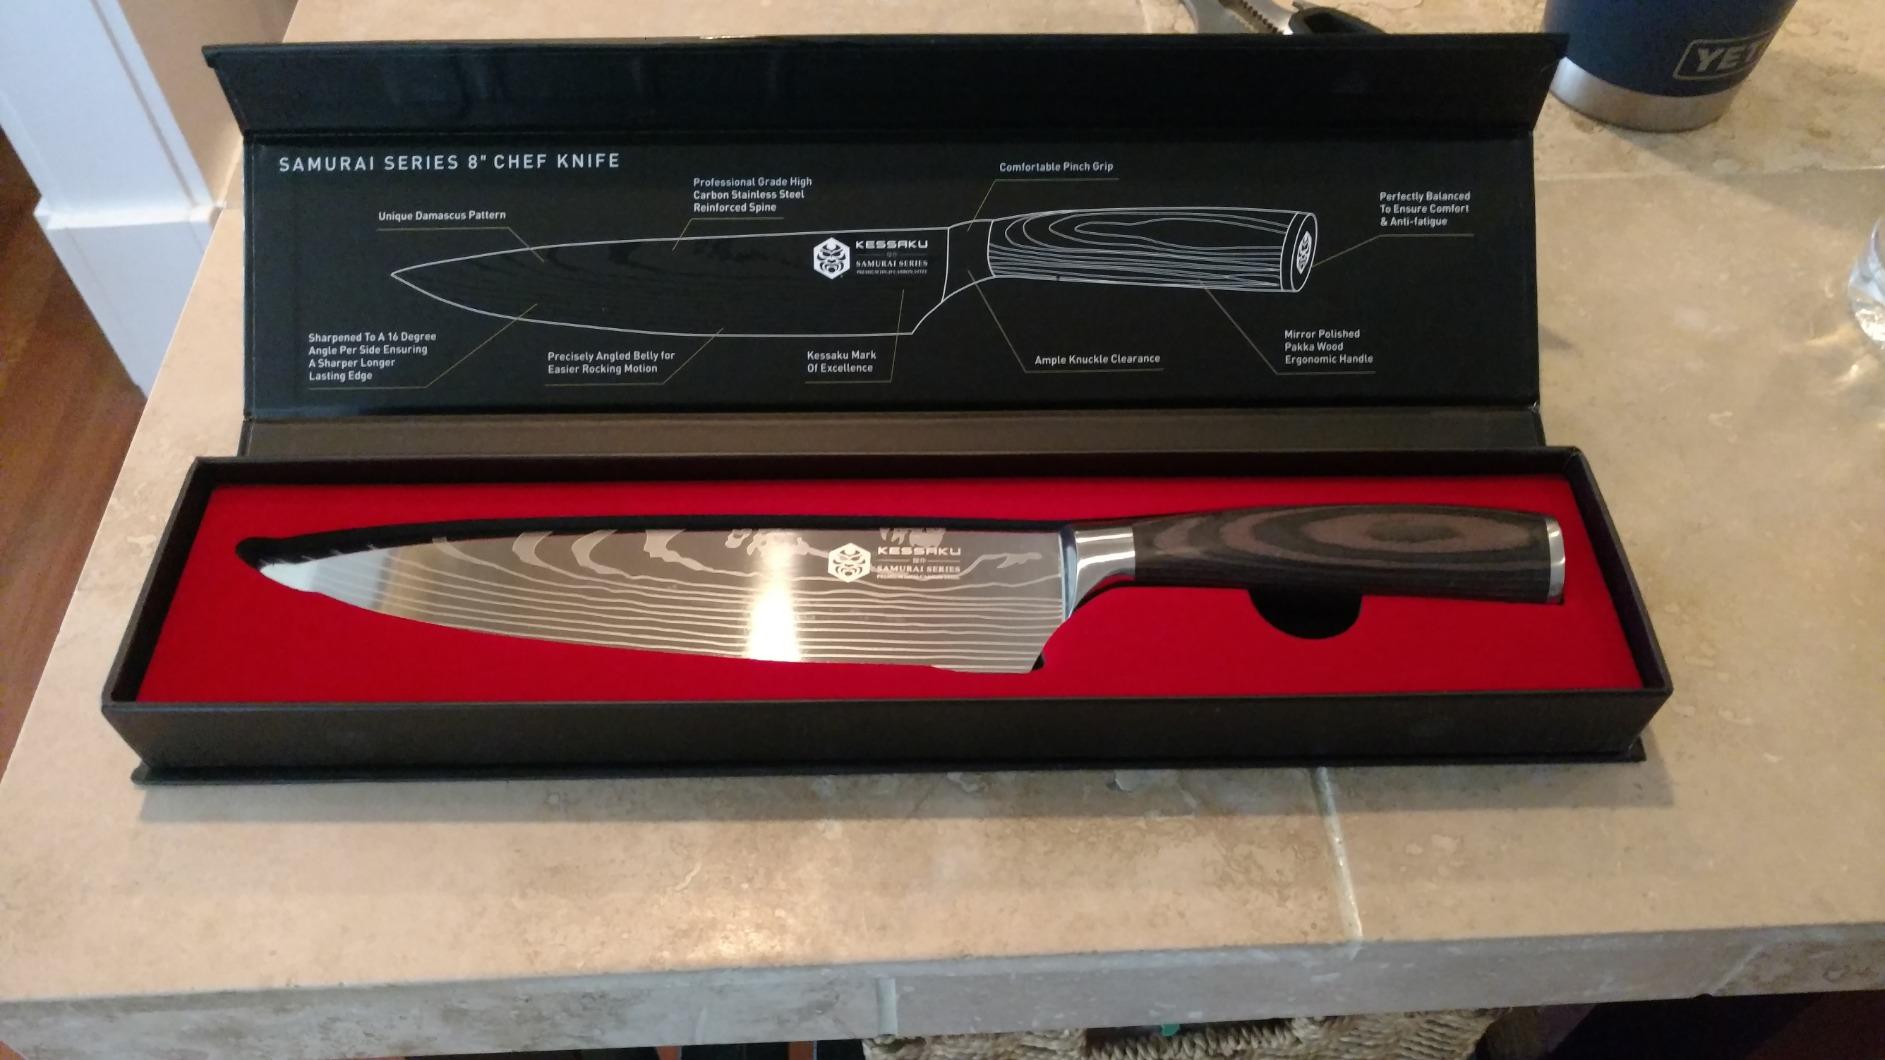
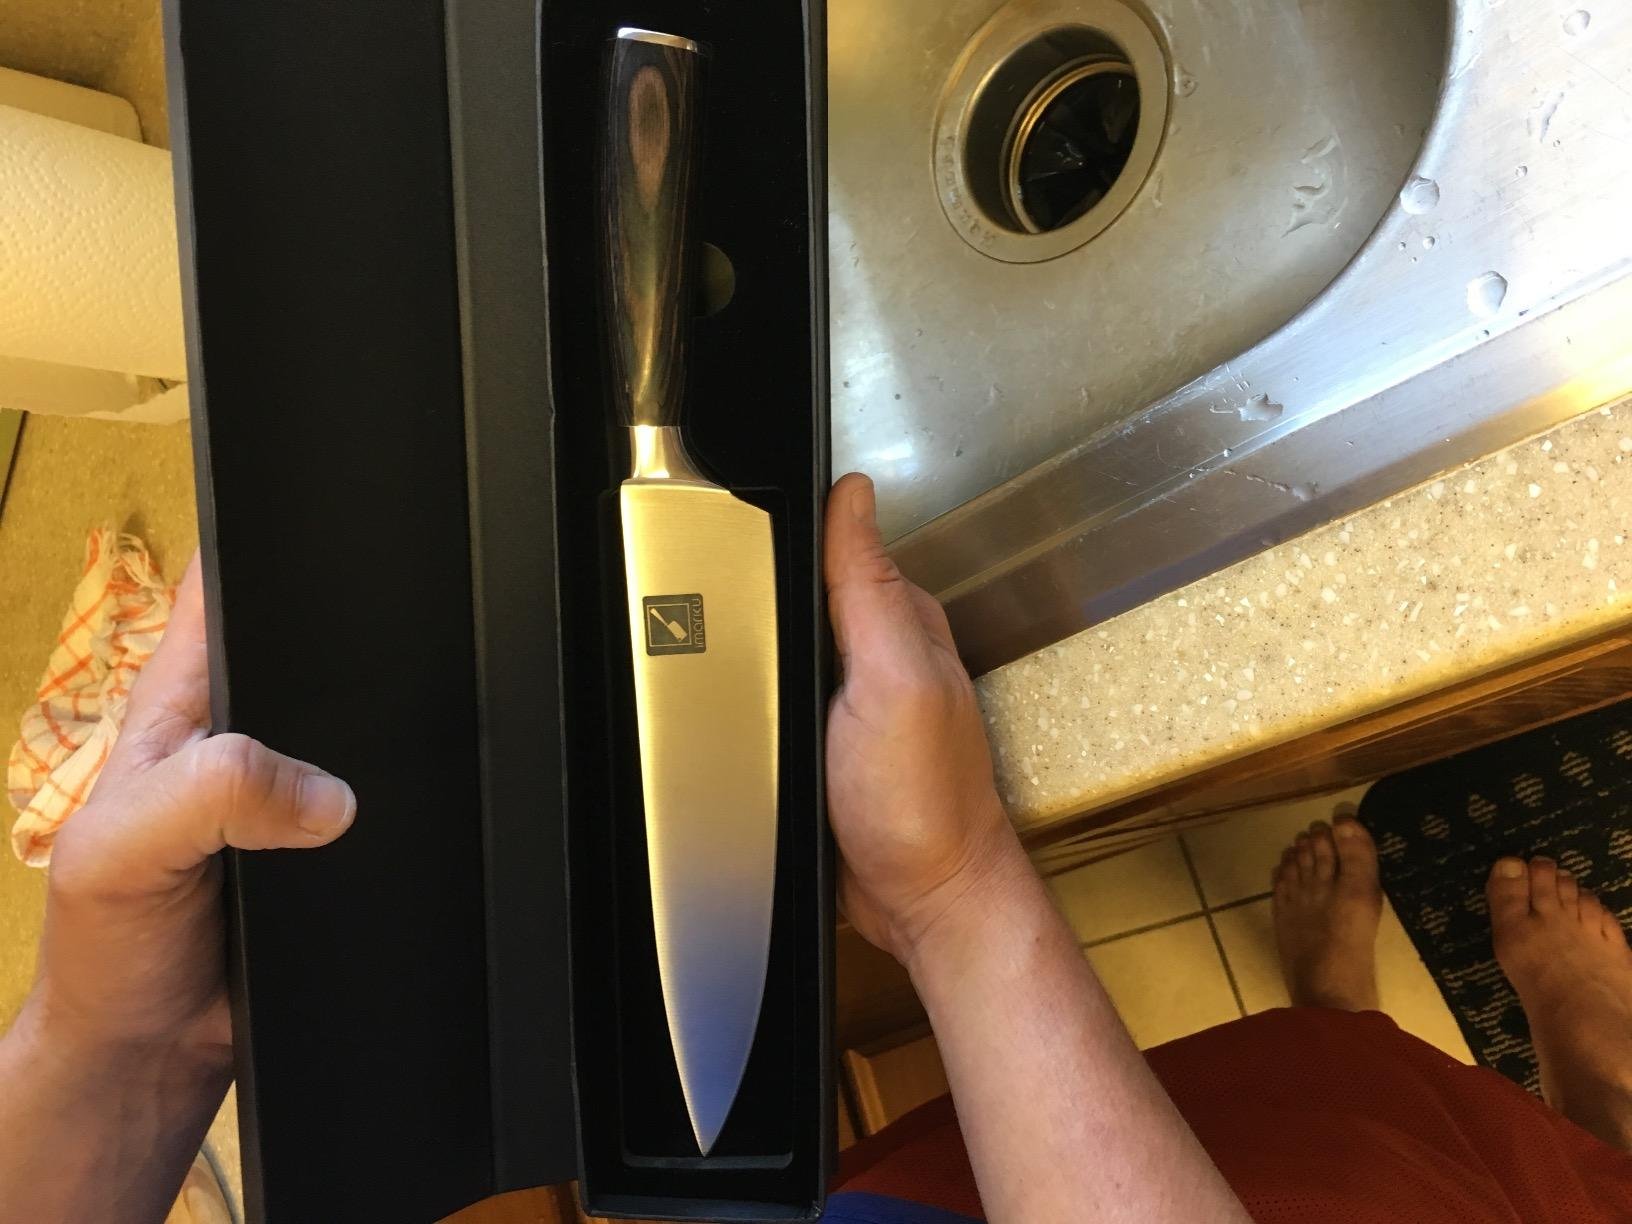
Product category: items_knife
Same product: no